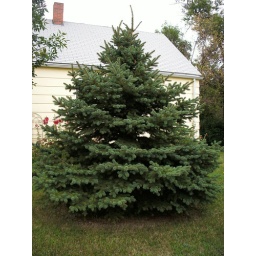
on the side of house near 6th street